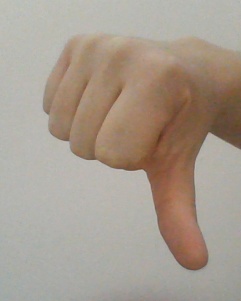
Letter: waw